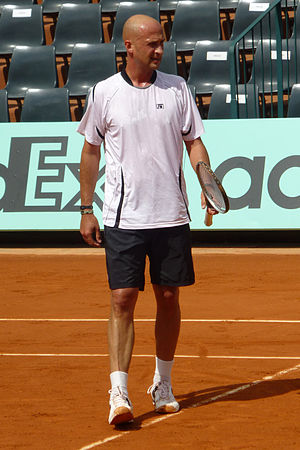
Andrej Medvedev
Andrej Medvedev er en tidligere ukrainsk tennisspiller, der blev professionel i 1991, og stoppede karrieren i 2001. Han vandt igennem sin karriere elleve singletitler, og hans højeste placering på ATP's verdensrangliste var en 4. plads, som han opnåede i maj 1994.